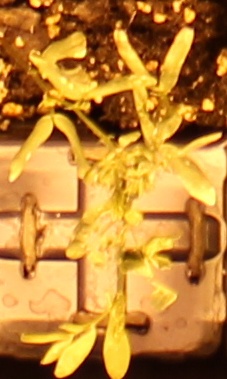
Label: Lentil